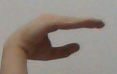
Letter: jeem